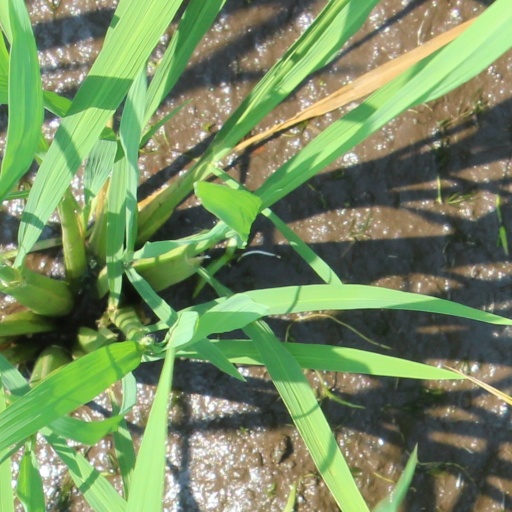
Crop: rice